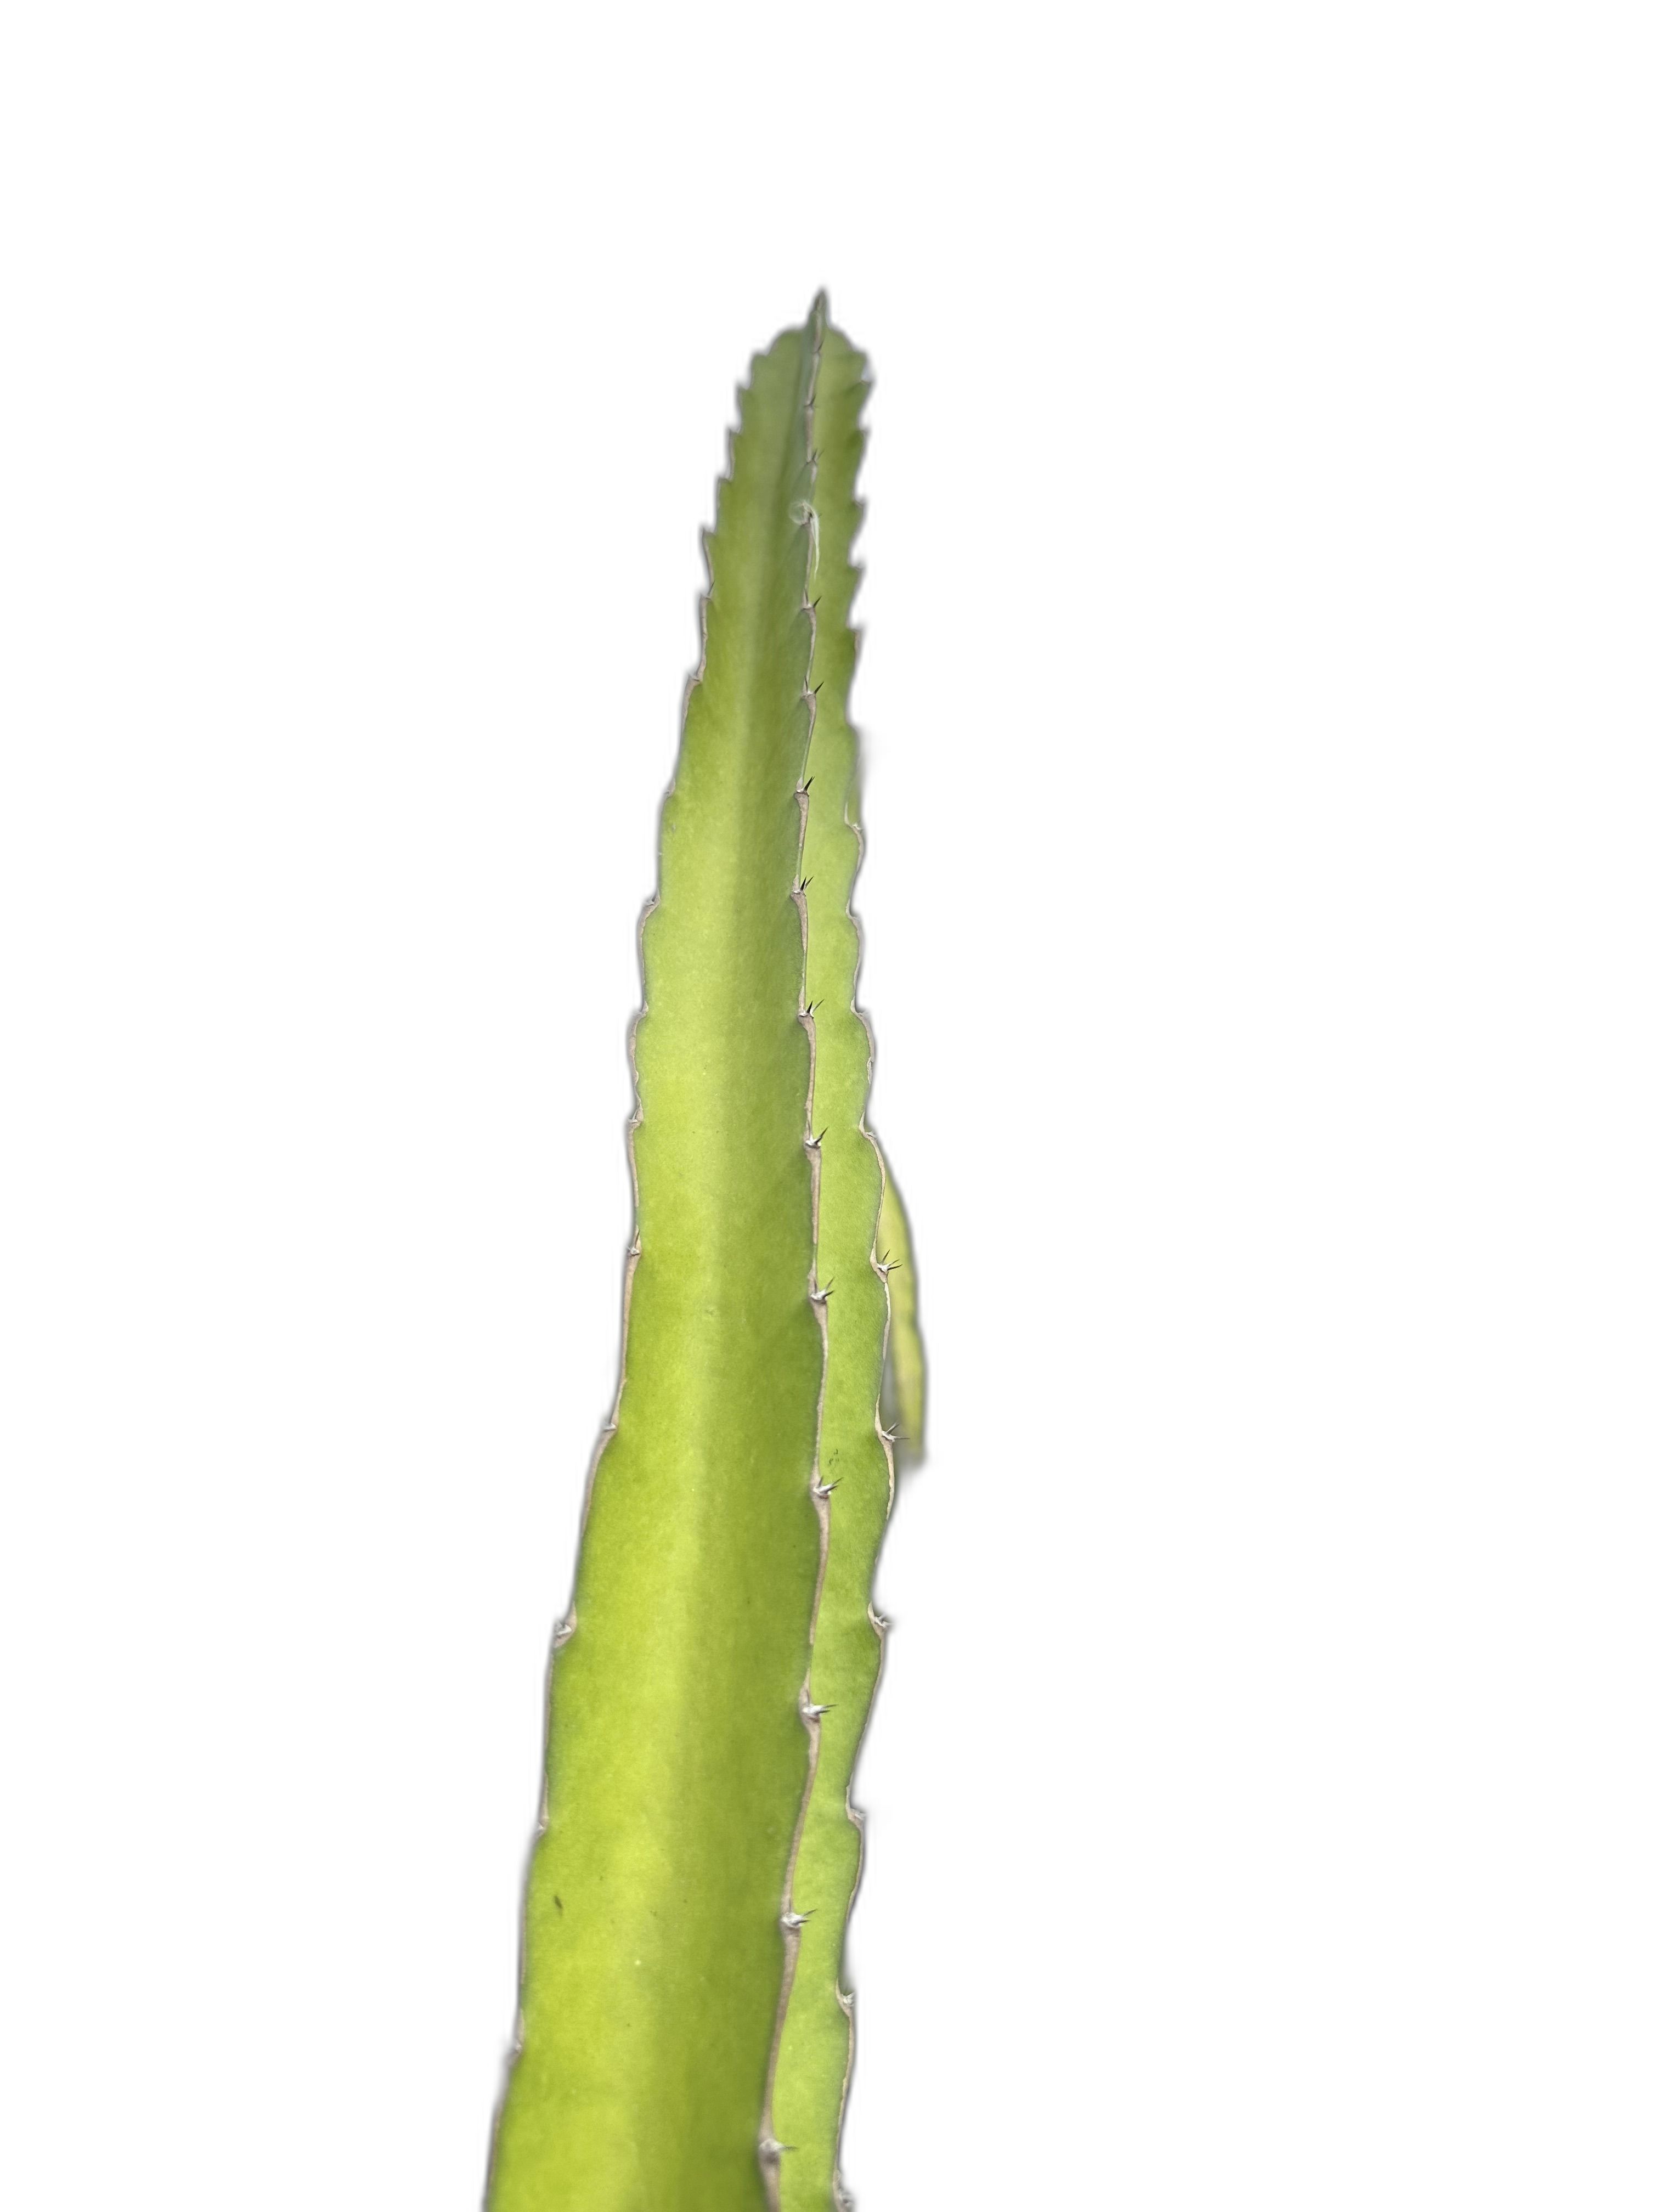
Label: Good leaf